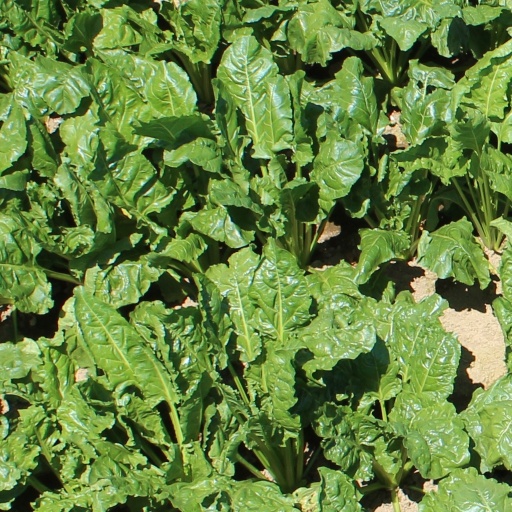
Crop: sugar beet